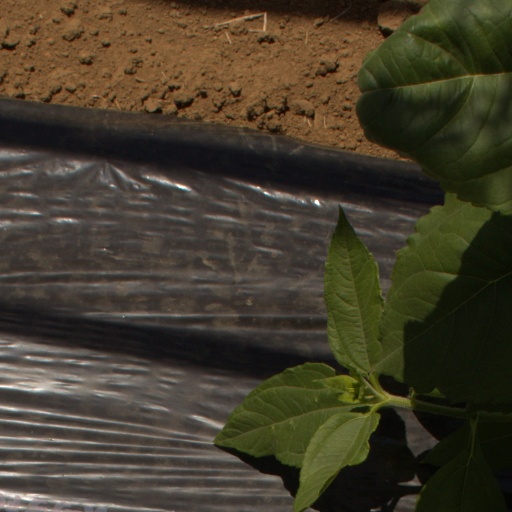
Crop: Jerusalem artichoke